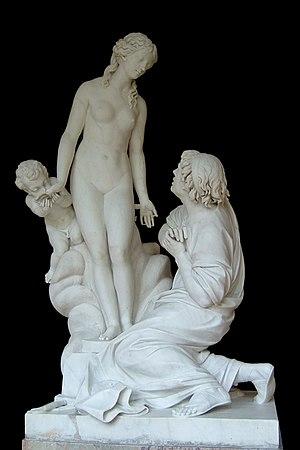
Dans la mythologie grecque, l'histoire de Pygmalion et Galatée renvoie à une légende racontant l'histoire du sculpteur Pygmalion qui tombe amoureux de sa création, Galatée, une statue rendue vivante grâce à Aphrodite, la déesse de l'amour, qui comprend le vœu de Pygmalion. Le nom des personnages provient du grec ancien : Πυγμαλίων καὶ Γαλατεία. La légende est principalement racontée par Ovide dans ses Métamorphoses.